Hannes Schroll

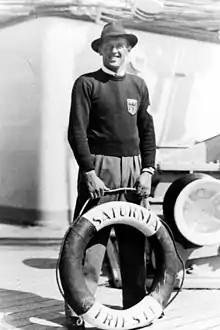
Hannes Schroll on board the ship the "Saturnia" coming from Trieste, Italy

Hannes Schroll (June 13, 1909 – April 5, 1985) was an Austrian Alpine ski racer and founder of the Sugar Bowl Ski Resort in Norden, California.